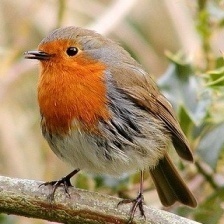
Species: AMERICAN ROBIN
Scientific name: TURDUS MIGRATORIUS
ImageNet parent category: robin